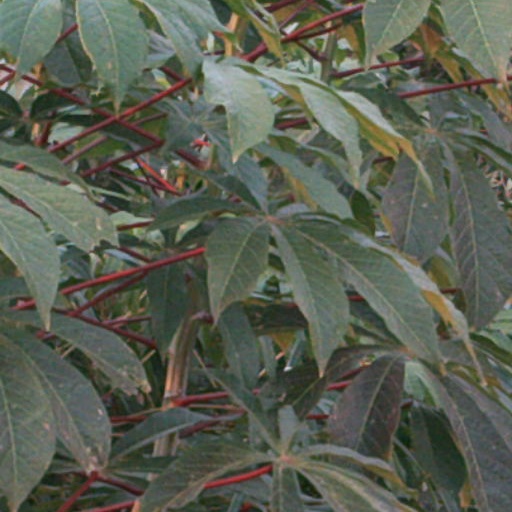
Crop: cassava